Benjamin A. Bottoms

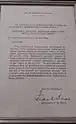
Distinguished Flying Cross recipient letter, dintisguishing himself by heroism or extraordinary achievement while participating in aerial flight.

At Coast Guard Aviation Training Center in Mobile, Alabama, a barracks and bachelor officer's quarters was dedicated as Pritchard-Bottoms hall in 1971.